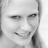
Emotion: happy